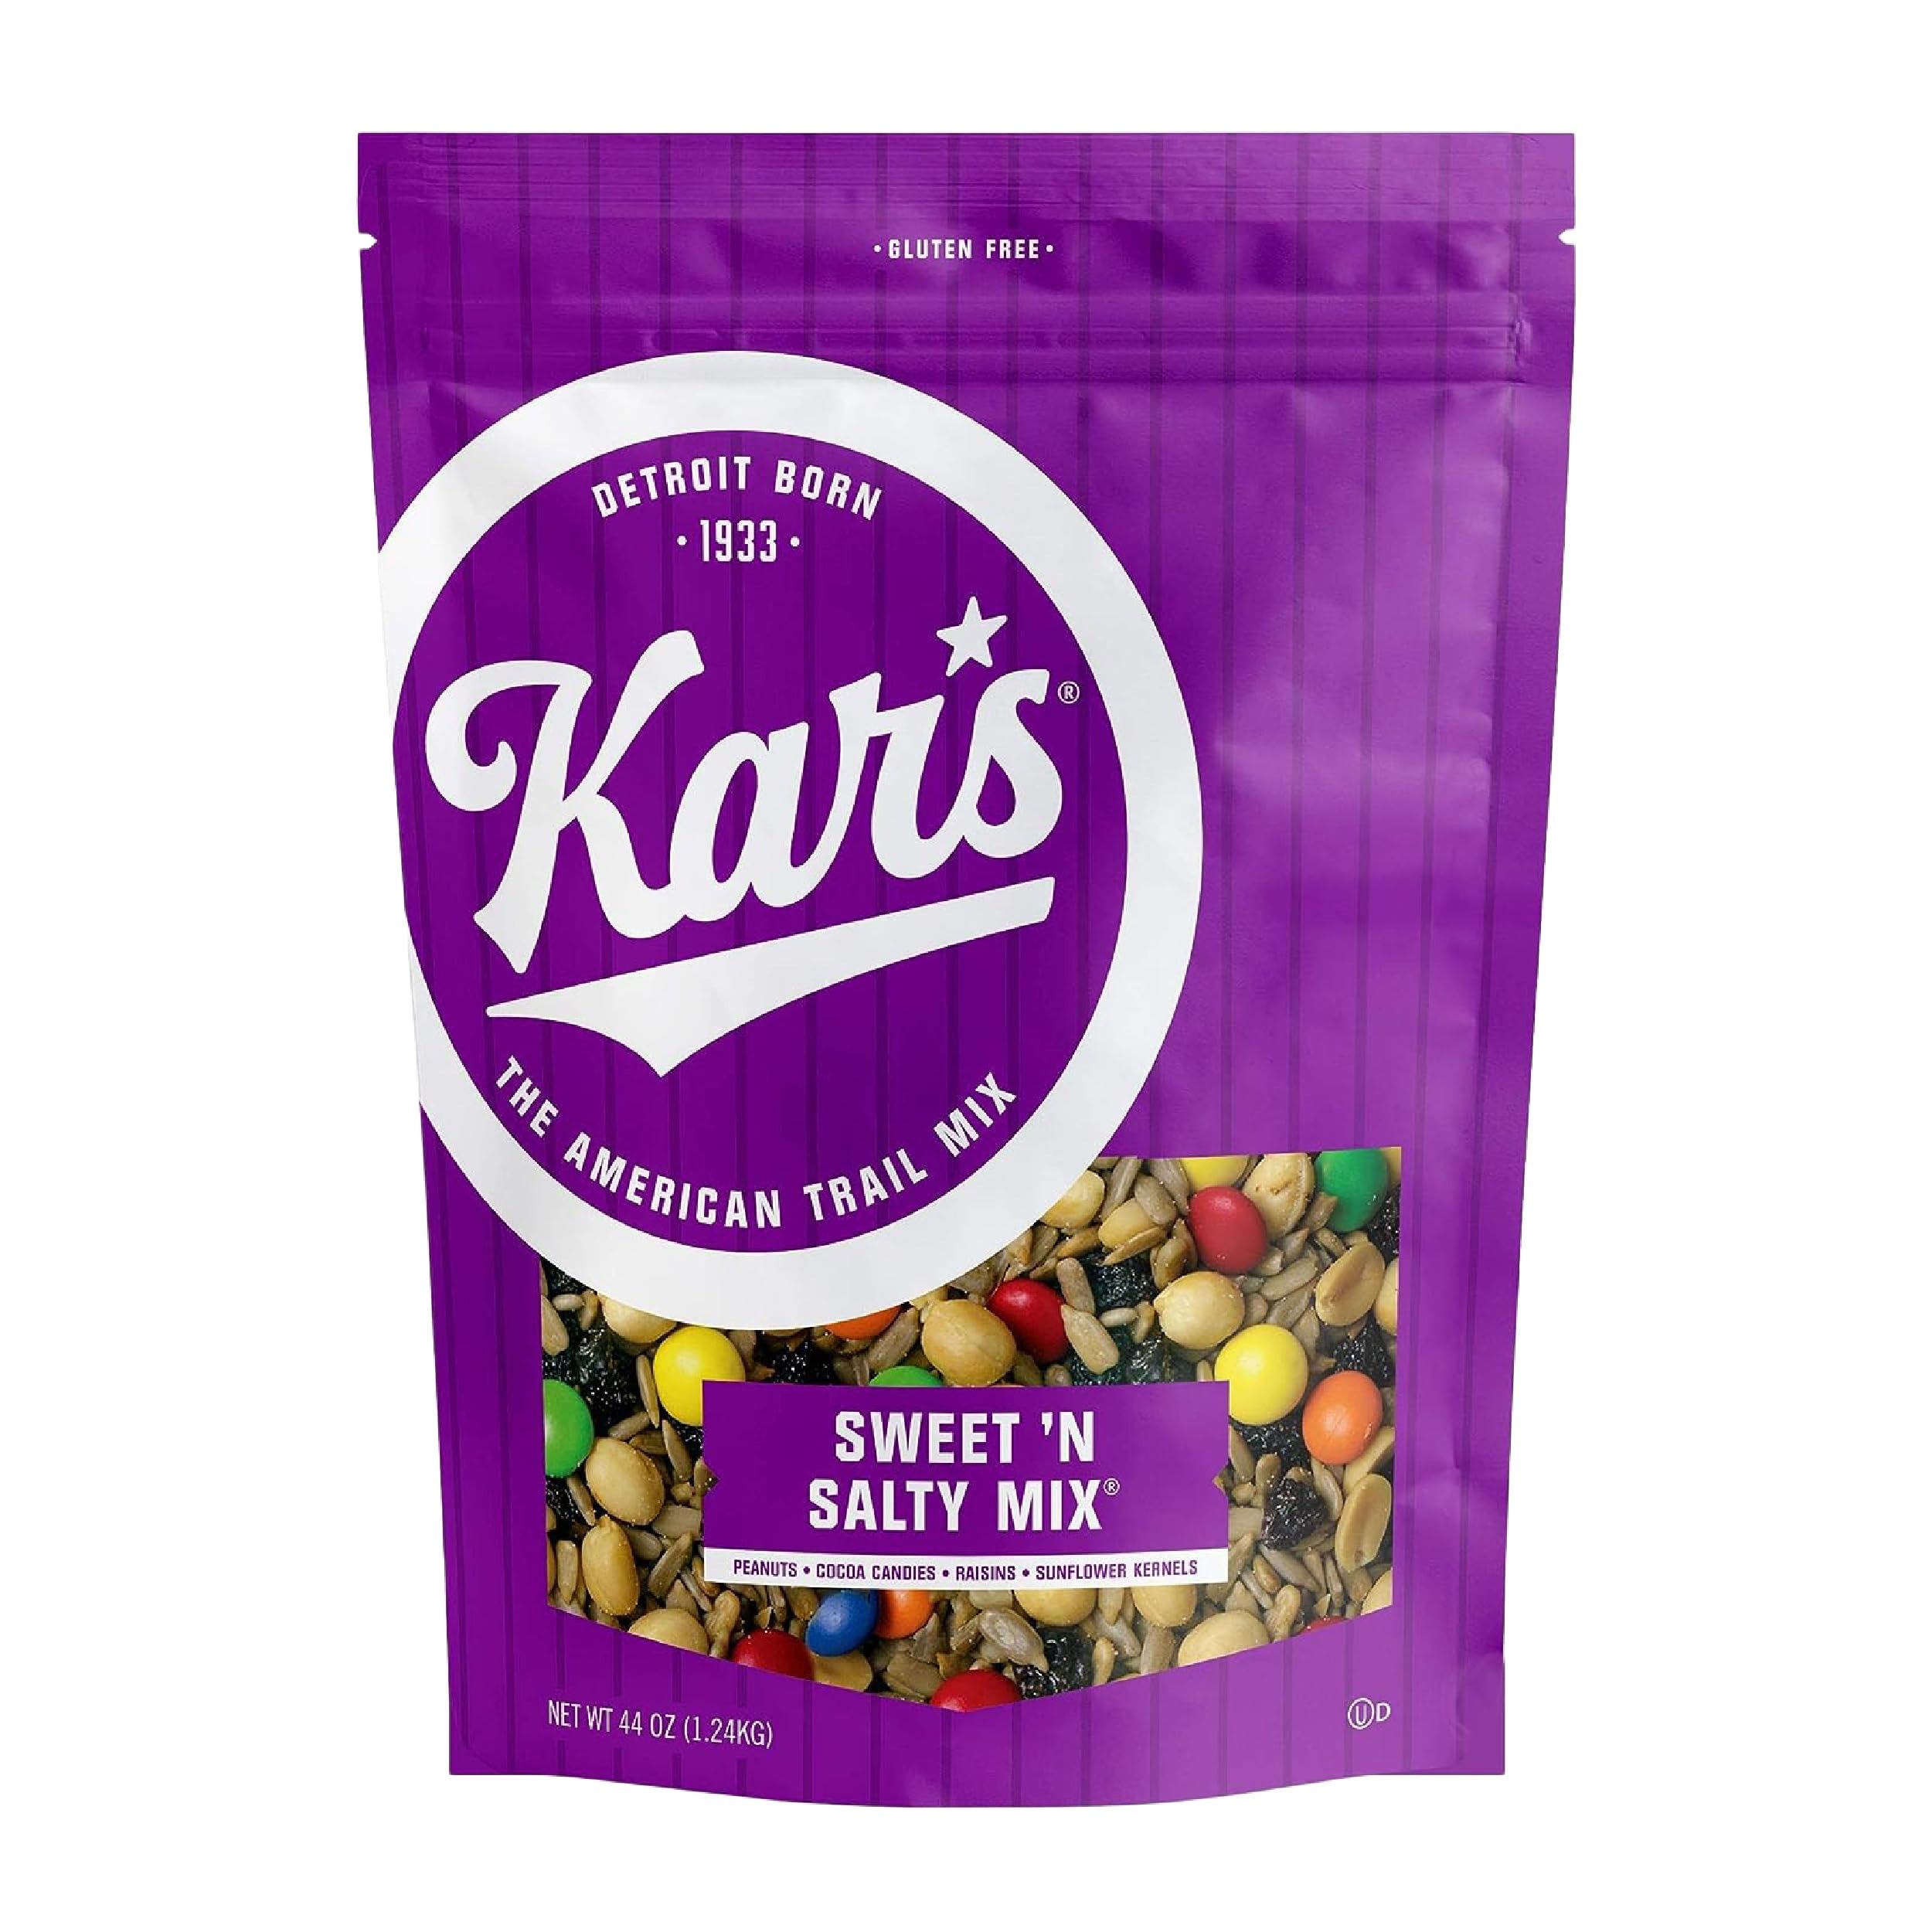
Item Name: Kar’s Nuts Sweet ‘N Salty Trail Mix, 44 oz (Pack of 6) - Resealable Pouch, Easy and Quick Snacks for Adults and Kids
Bullet Point 1: DELUXE TRAIL MIX – Satisfy every craving with Kar’s Nuts Sweet ‘N Salty Trail Mix. This box of nut snacks includes (6) 44oz individually wrapped snacks. The perfect healthy snack for adults and kids!
Bullet Point 2: SWEET ‘N SALTY – Bring your energy into balance! Kar’s Nuts Sweet ‘N Salty Deluxe Trail Mix features a just-right blend of peanuts, raisins, sunflower kernels and real M&M’s. These nut snack packs satisfy every mood.
Bullet Point 3: SALTY SNACK – Kar’s Nuts trail mix varieties are free of hydrogenated oils and trans fats. They’re also certified Kosher! You can feel good about enjoying and sharing with your friends and family.
Bullet Point 4: INDIVIDUAL TRAIL MIX PACKS – Ready to enjoy individual packs make these snacks easy to take on-the-go. Our conveniently packaged nut mix will leave you satisfyingly full. They’re great for travel snacks, kids’ lunches, concessions, offices & more.
Bullet Point 5: KAR’S NUTS – Since our humble beginnings in 1933, Kar’s Nuts has become a nationwide sensation—and it all started with good ol’ roasted peanuts. You could say we pioneered the Sweet ‘N Salty Nut Snack Mix movement, and if you did, you’d be right.
Value: 6.0
Unit: Count

Price: 9.16